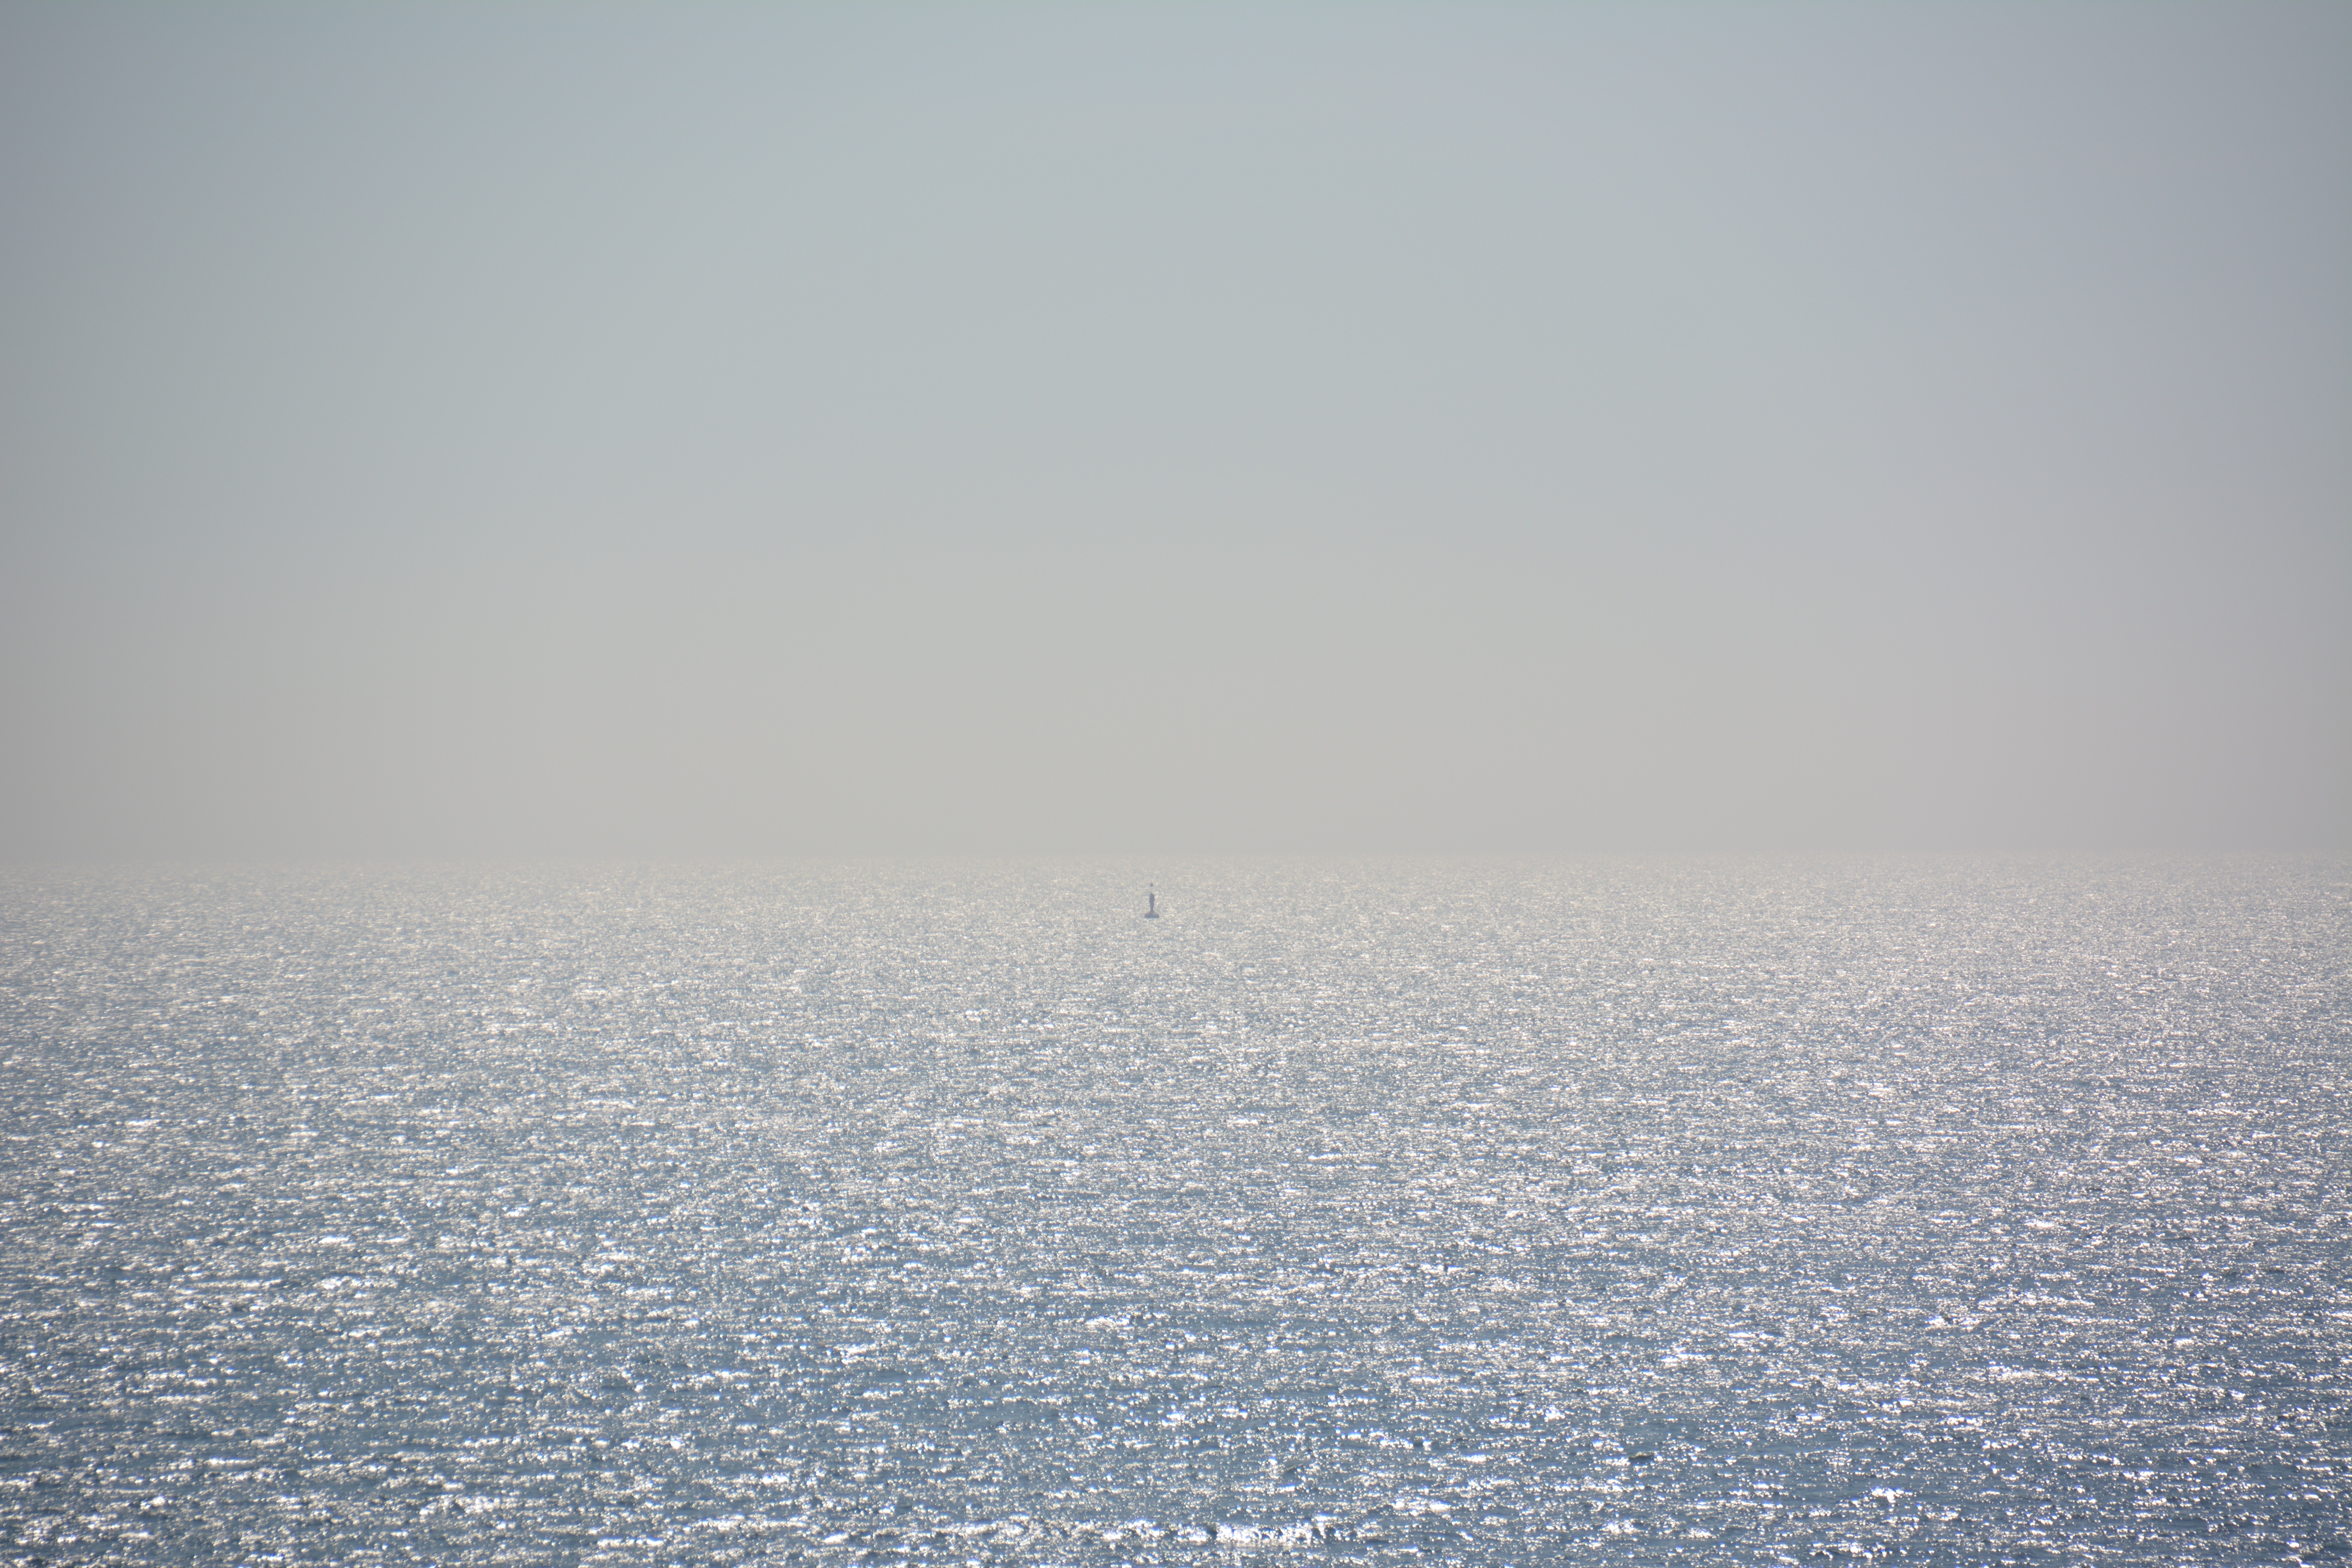
sea, coast, ocean, horizon, cloud, sky, fog, mist, sunlight, morning, wave, ice, haze, arctic ocean, atmospheric phenomenon, atmosphere of earth